History of Norsk Data

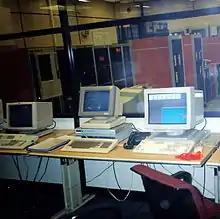
Personal computers in the foreground were in 1991 replacing the ND-100 and ND-500 computers in the background at Joint European Torus.

Management announced on 24 January 1989 a major restructuring of the company. The development division would be reduced from several hundred to less than a hundred employees, there would be large down-scaling in the foreign sales offices and the development of Unix-based systems would be spun off in Dolphin Server Technology. ND would not develop its own hardware any more, but purchase components from third parties, including Dolphin. At a public meeting, Skår responded to a question by stating that Notis would be replaced with new systems. Development of Notis was spun off in its own company, Notis AS, which continued to develop the program for ND. Sales fell dramatically as customers lost confidence in that ND could deliver the products in the future and by the internal process demotivating the sales employees. Only in Germany did sales not decrease during 1988 and 1989.